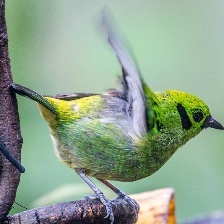
Species: EMERALD TANAGER
Scientific name: TANGARA FLORIDA